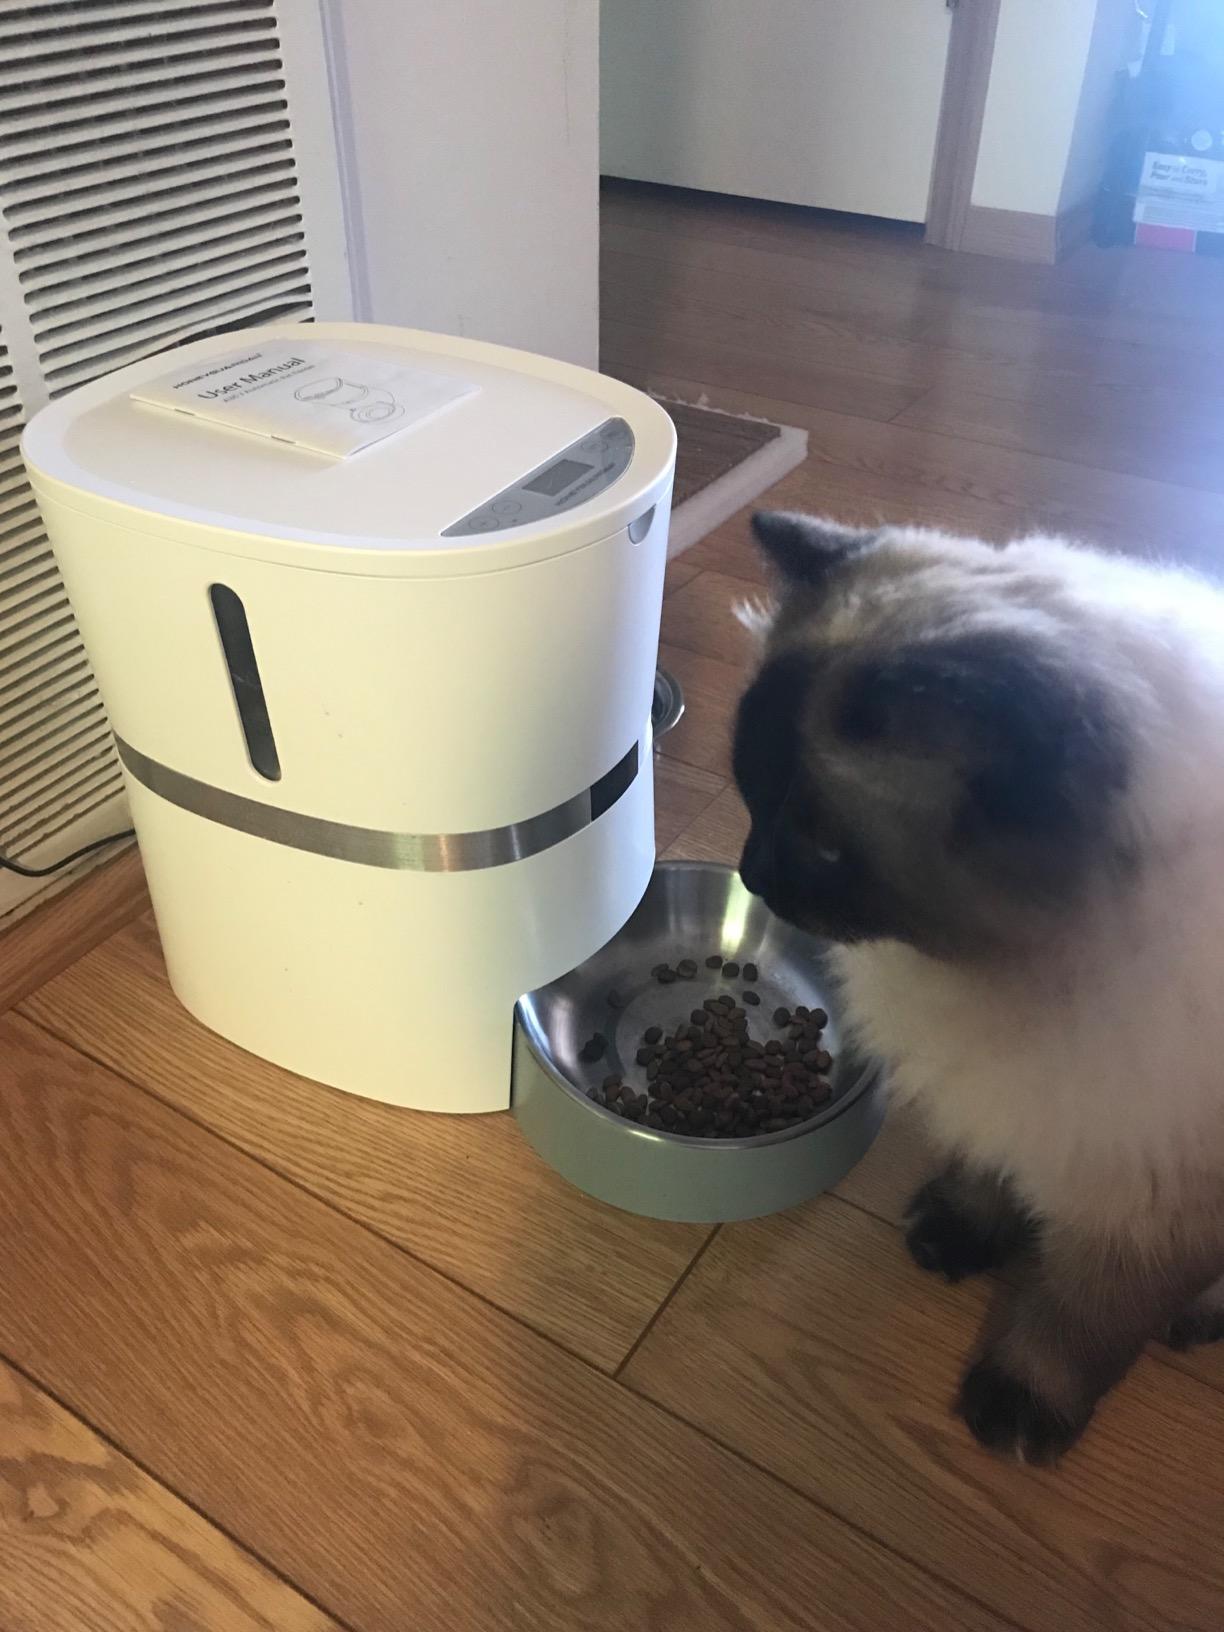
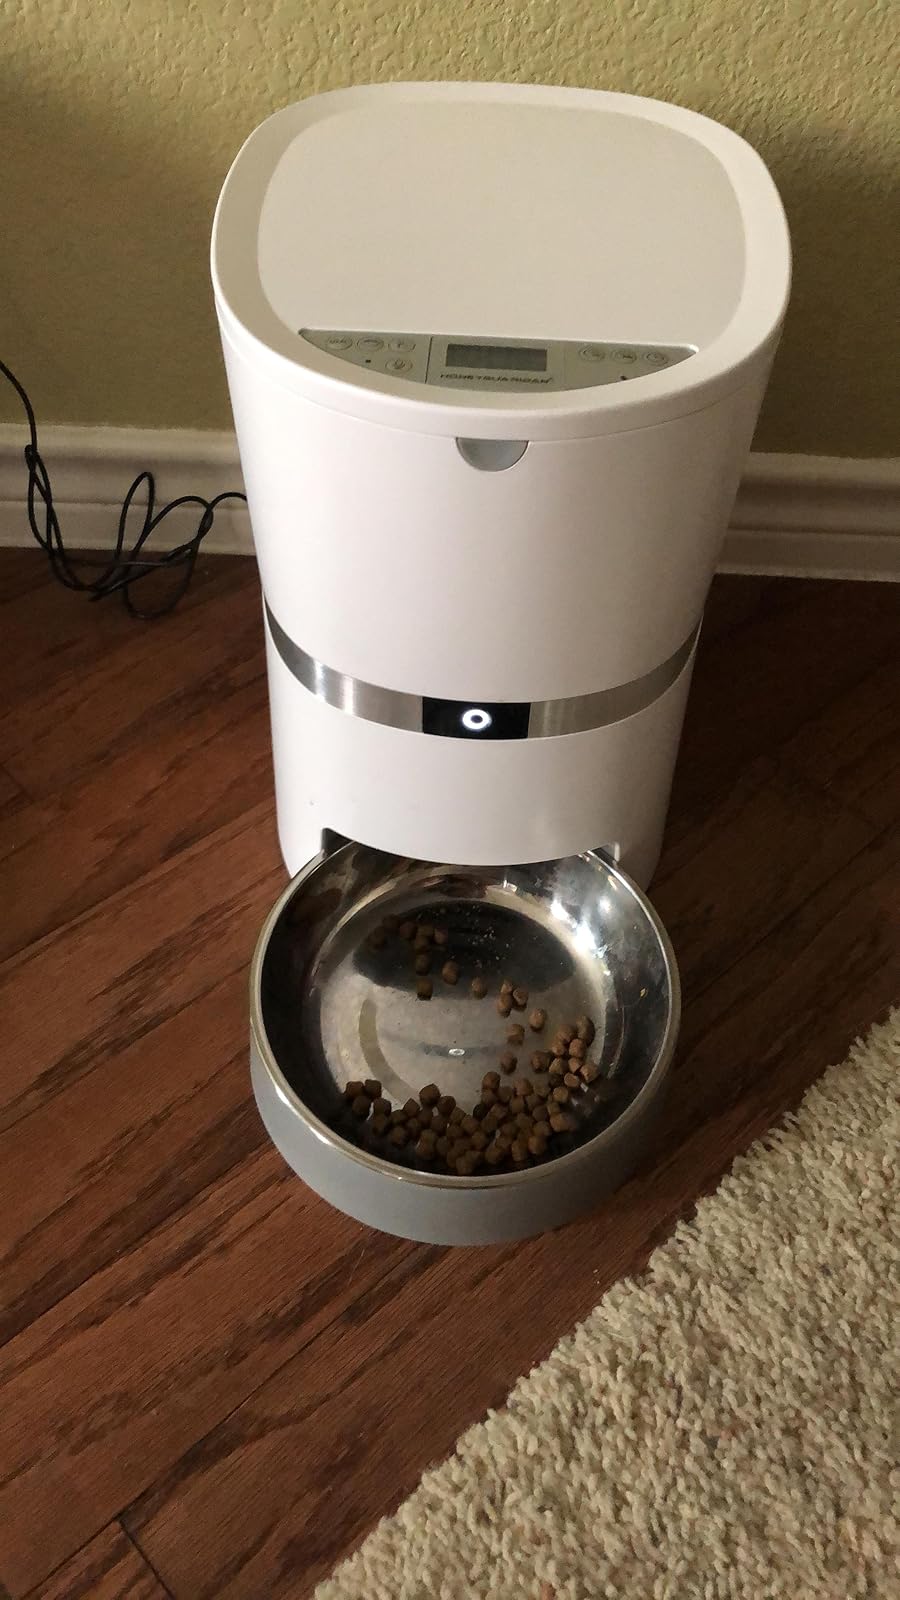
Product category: items_feeder
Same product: yes